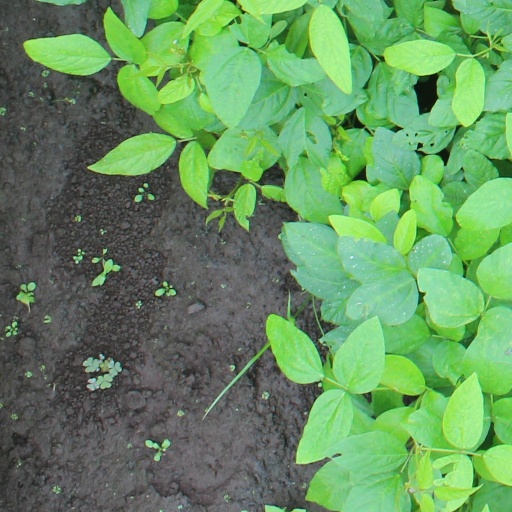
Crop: soybean